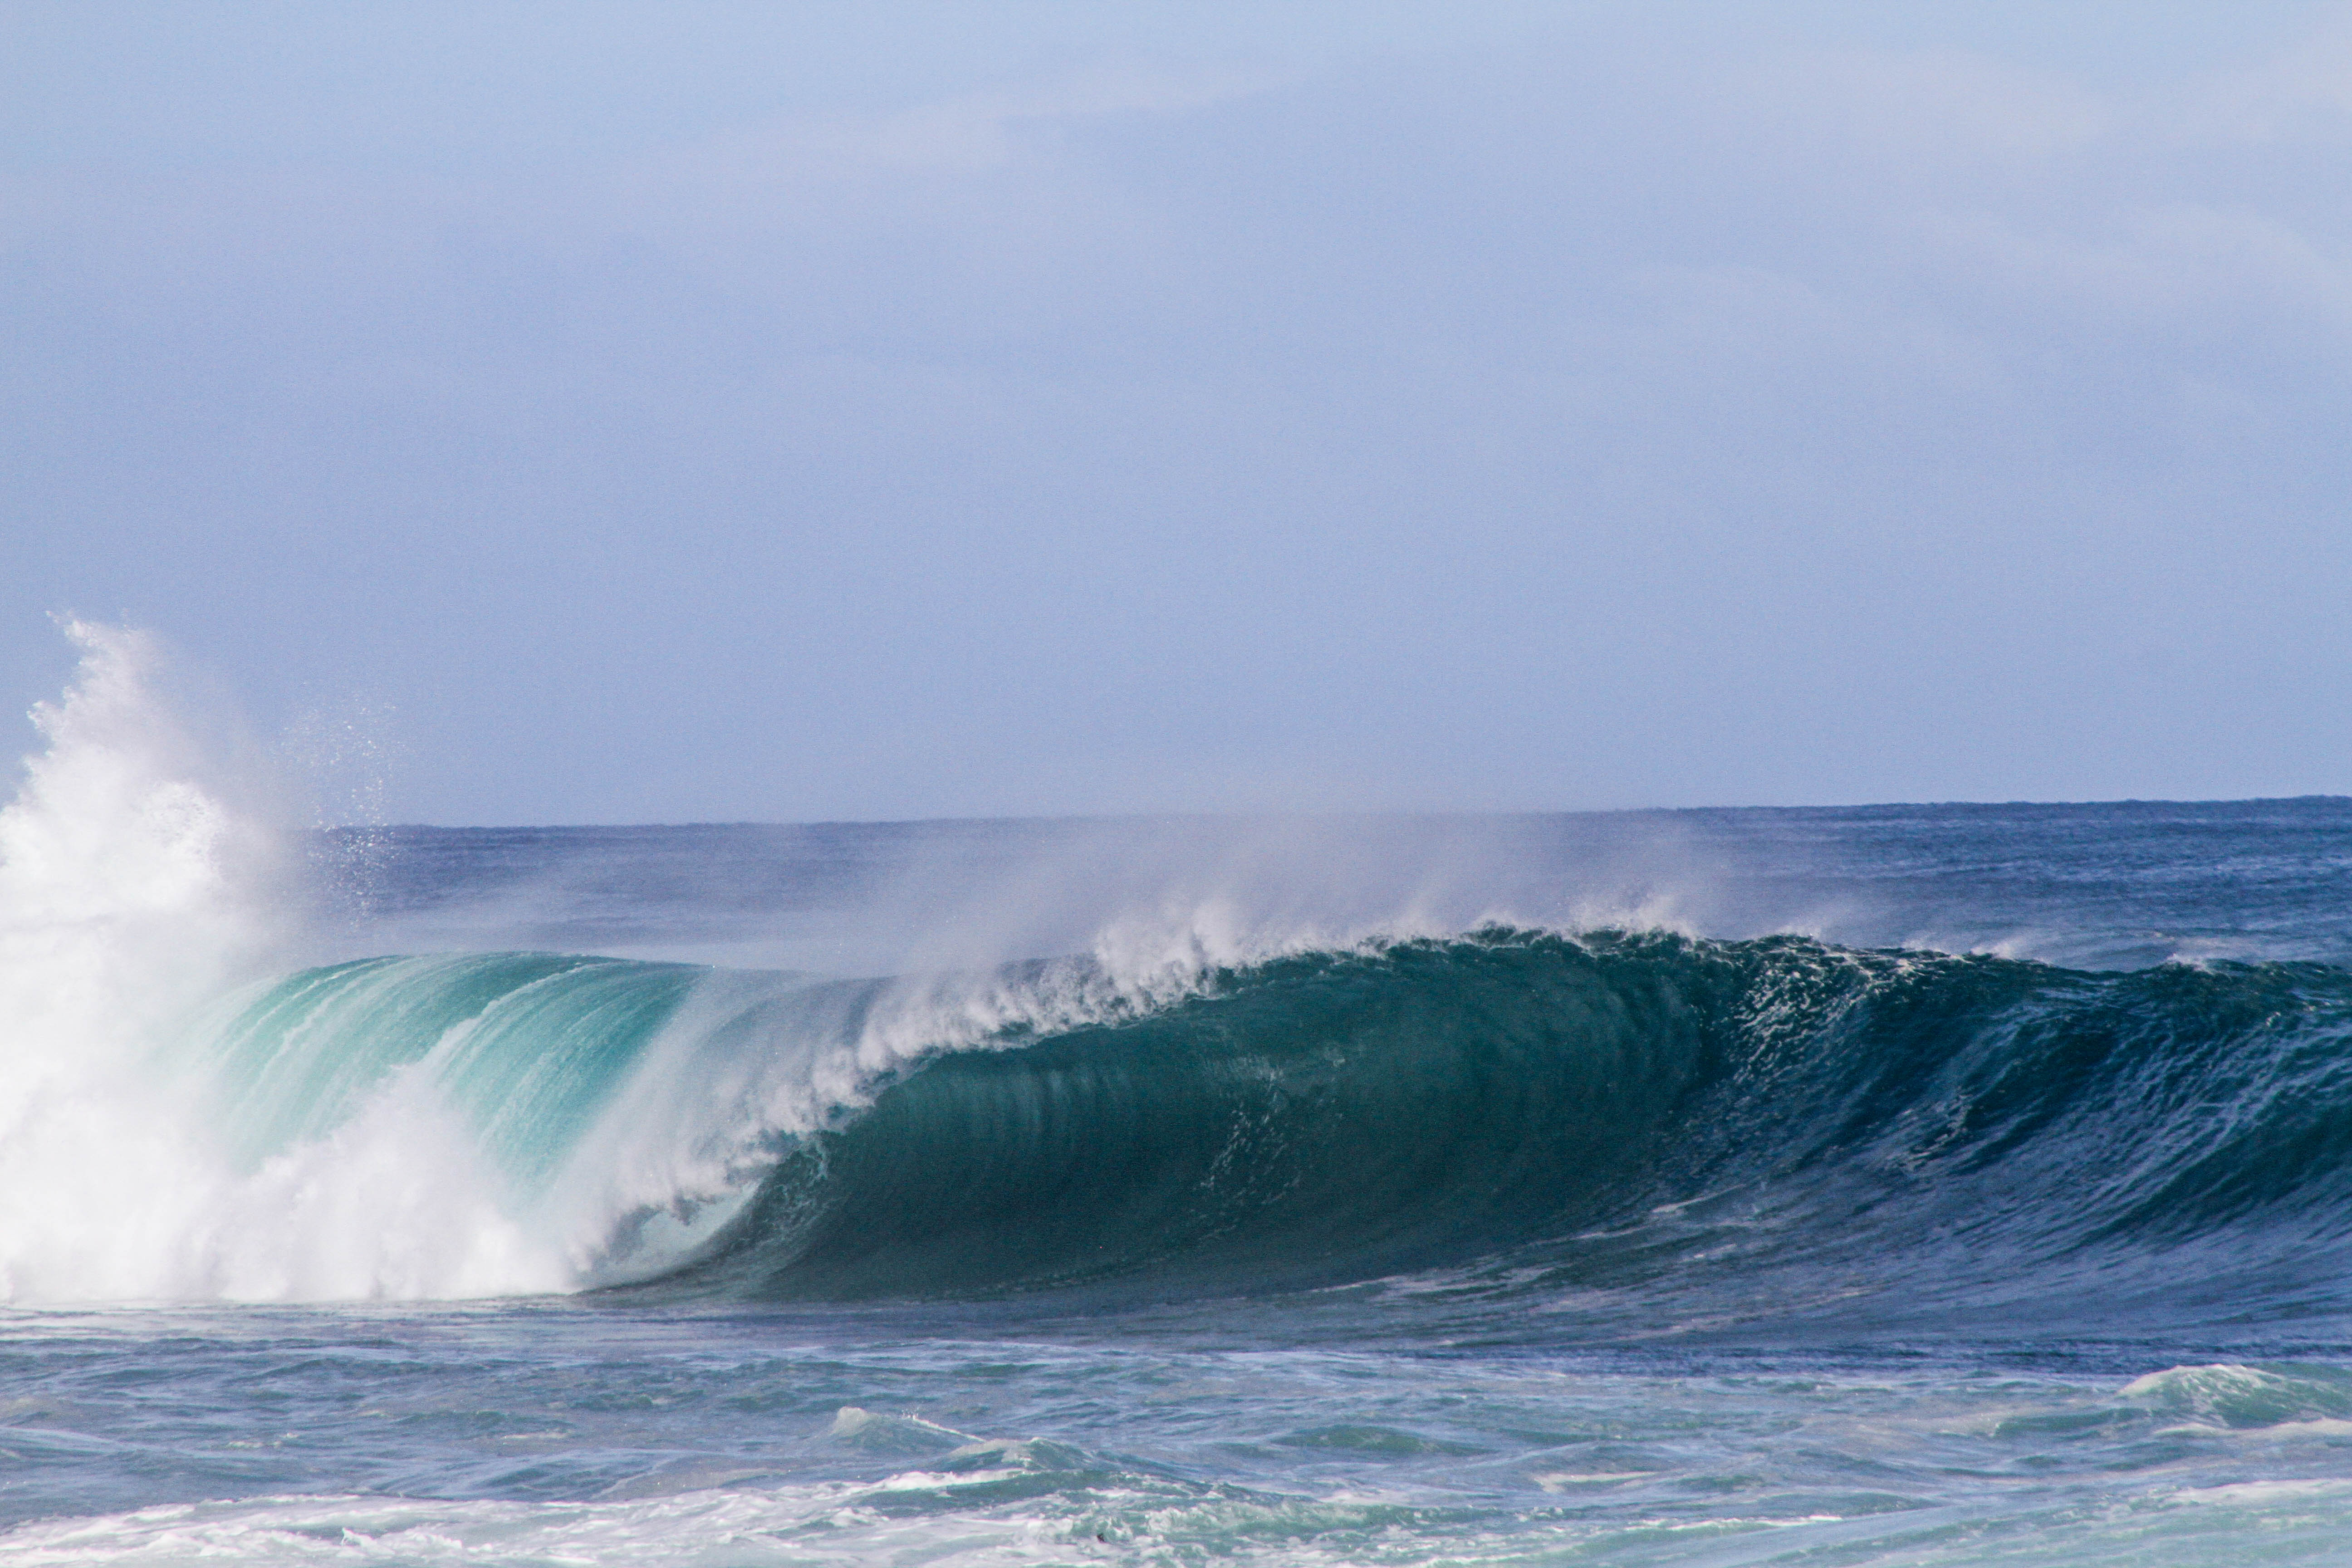
beach, sea, coast, water, nature, ocean, sky, wave, wind, surfing, seascape, sports, water sport, wind wave, boardsport, surface water sports, bodyboarding